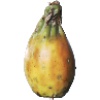
Label: cactus_fruit